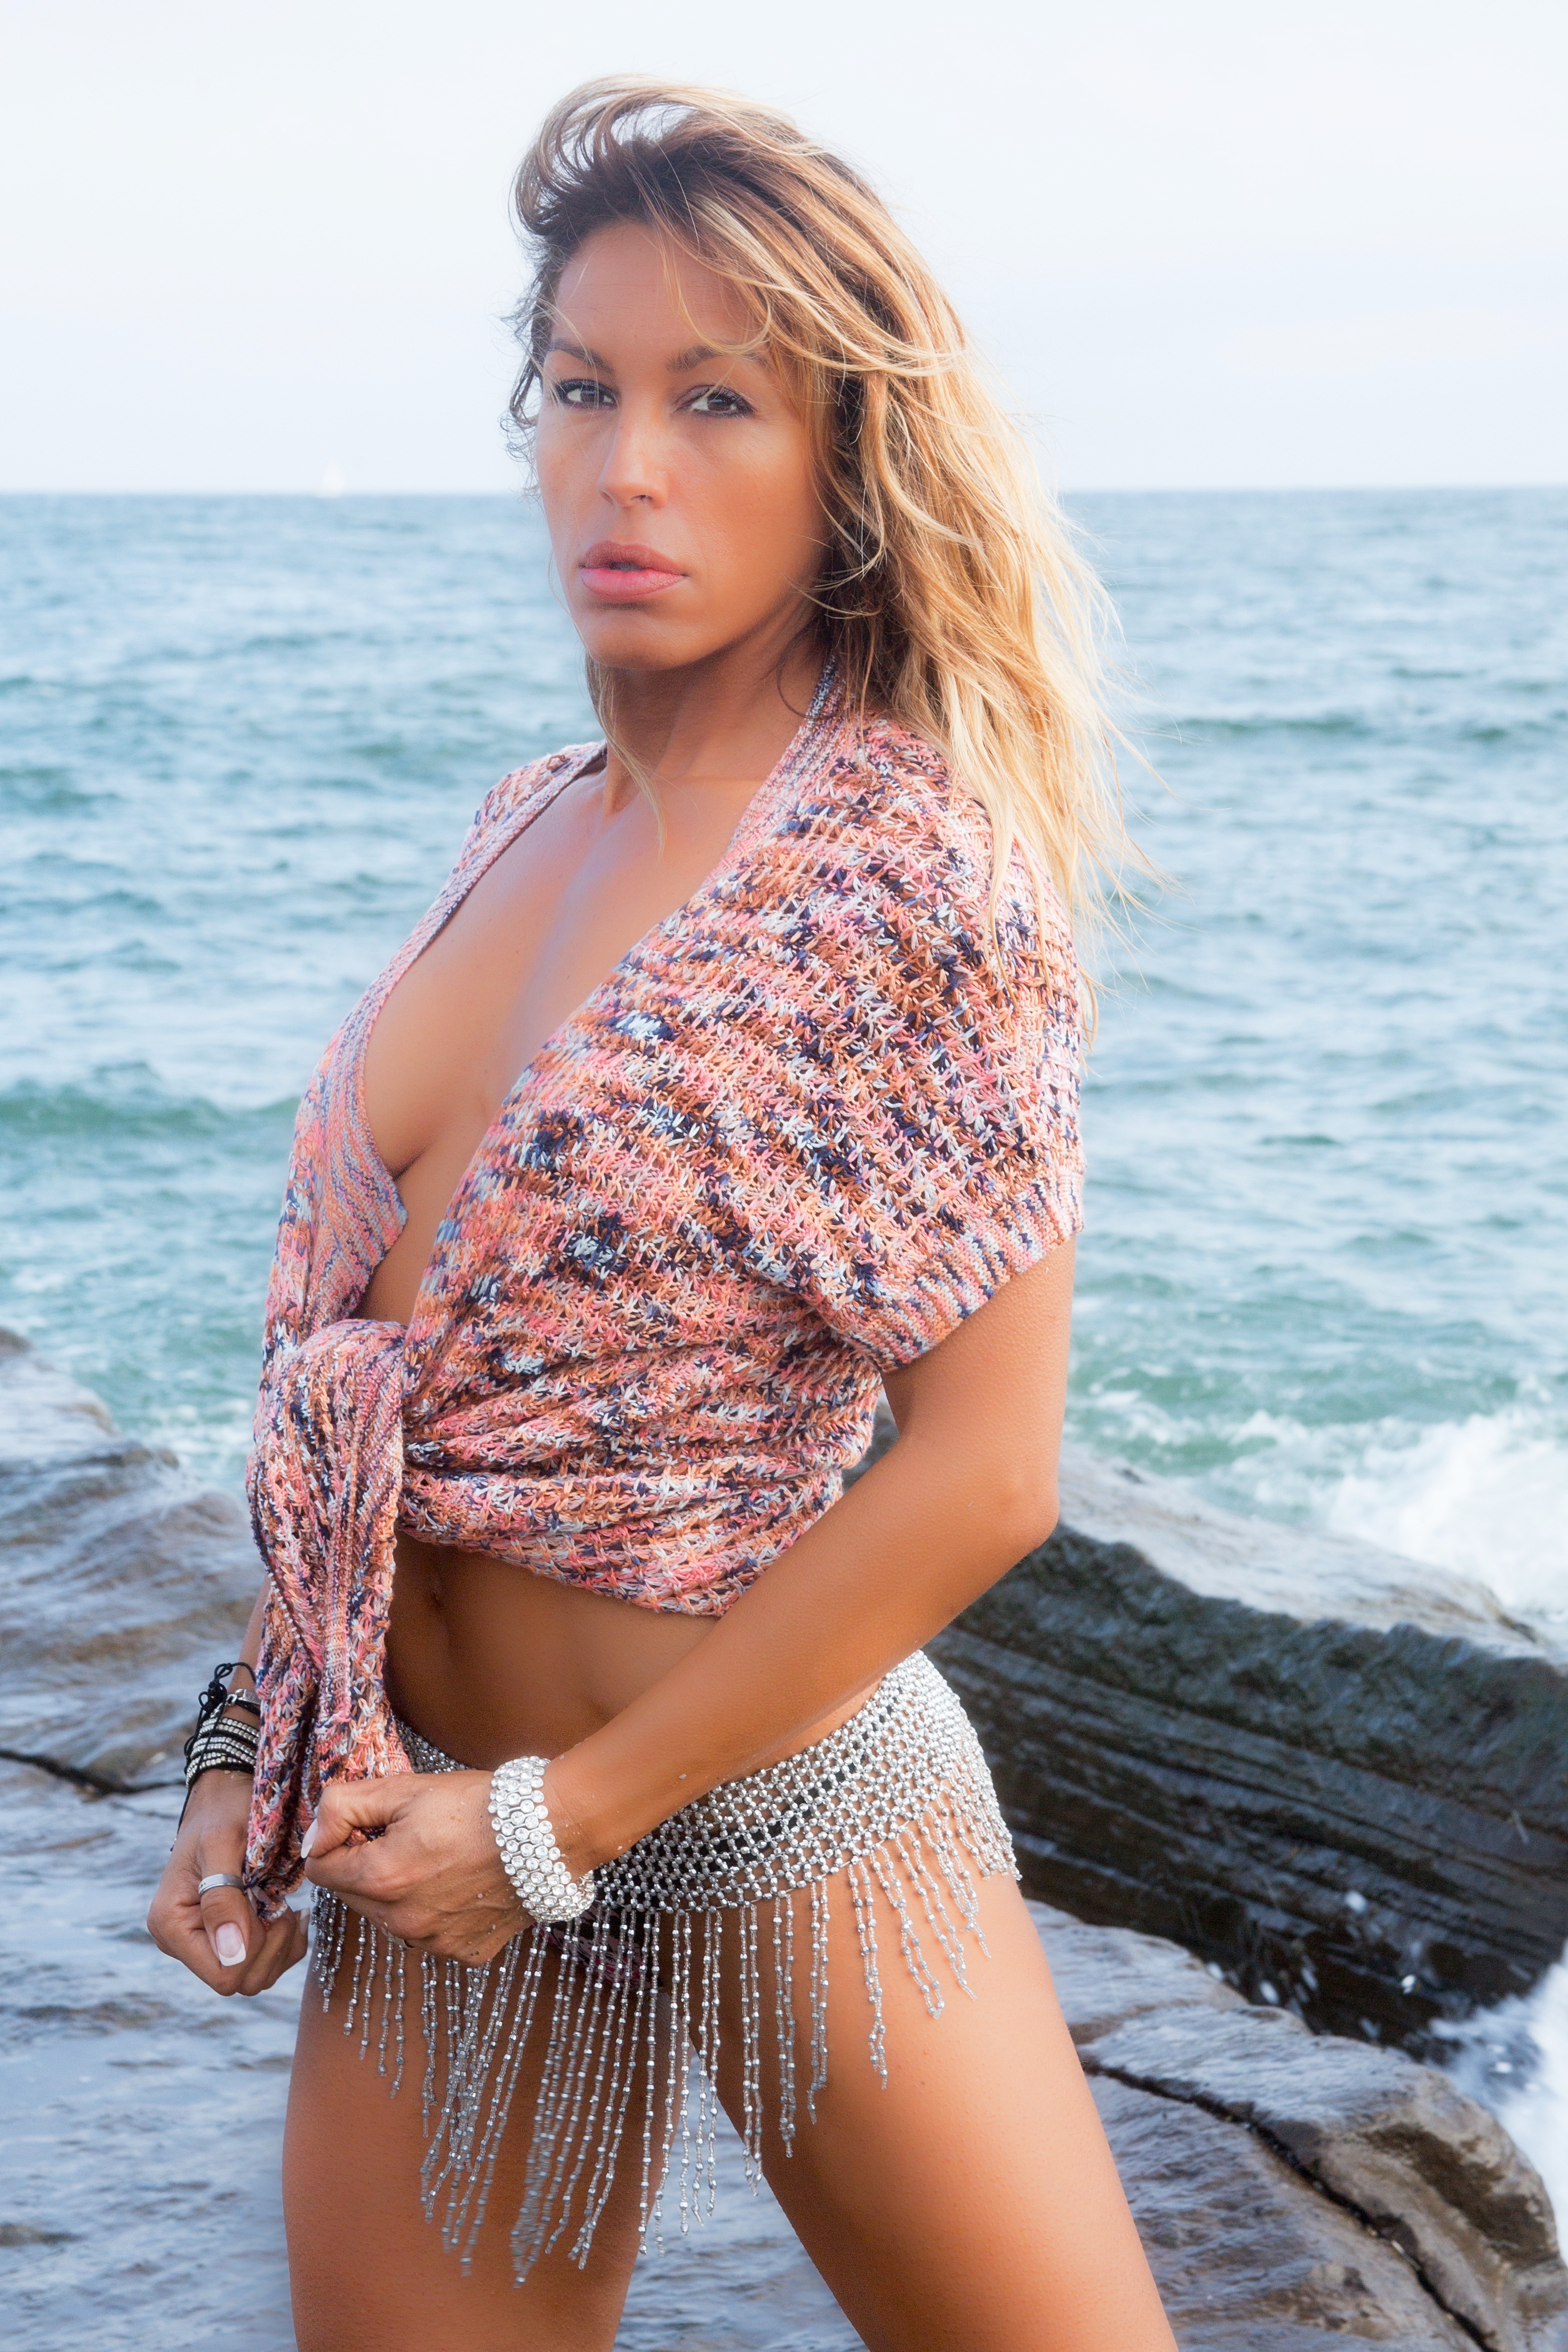
sea, girl, woman, hair, photography, trunk, female, leg, model, fashion, clothing, hairstyle, swimwear, long hair, human body, dress, thigh, picture, beauty, beautiful, sexy, elegant, pretty, young woman, glamour, abdomen, photo shoot, brown hair, top model, art model, supermodel